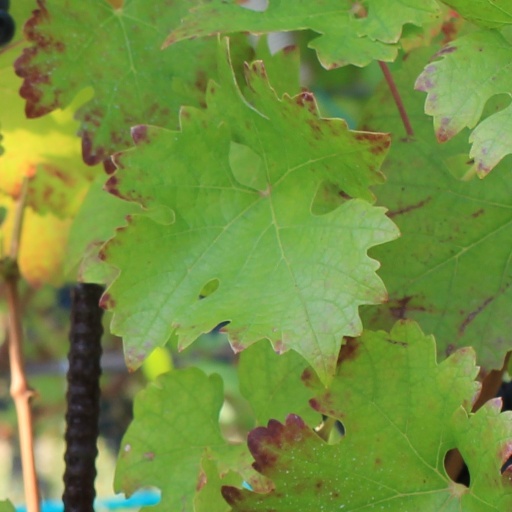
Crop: grape